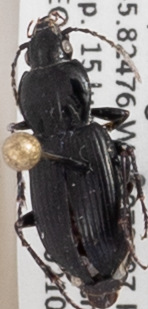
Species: Pterostichus mutus
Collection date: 2021-06-15
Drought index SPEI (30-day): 0.51
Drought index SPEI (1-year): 0.376
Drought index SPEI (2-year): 0.968